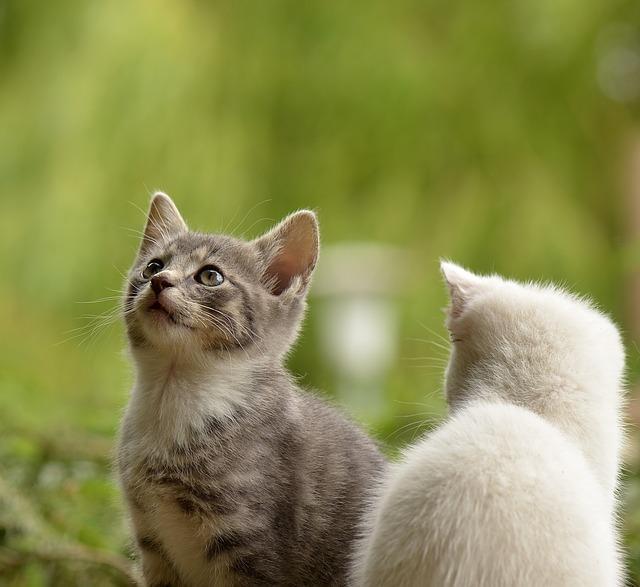
cat